The Three Musketeers

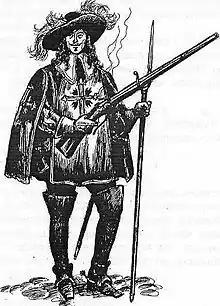
A Musketeer of the Guard .

Dumas presents his novel as one of a series of recovered manuscripts, turning the origins of his romance into a little drama of its own. In the preface, he tells of being inspired by a scene in "Mémoires de Monsieur d'Artagnan" (1700), a historical novel by Gatien de Courtilz de Sandras, printed by Pierre Rouge in Amsterdam, which Dumas discovered during his research for his history of Louis XIV. According to Dumas, the incident where d'Artagnan tells of his first visit to M. de Tréville, captain of the Musketeers, and how, in the antechamber, he encountered three young Béarnese with the names Athos, Porthos and Aramis, made such an impression on him that he continued to investigate.